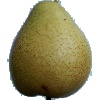
Label: Pear Forelle 1